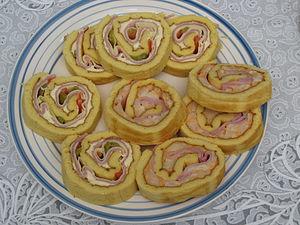
Pionono est le nom donné à de nombreuses pâtisseries originaires d'Espagne et particulièrement populaires en Amérique latine.